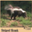
Label: skunk